Herne Bay Museum and Gallery

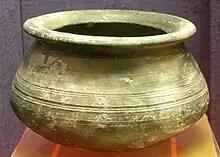
Marshside Bowl: 5th–6th century Saxon bowl found at Marshside

Dr Thomas Armstrong Bowes MA MD FSA (1869–1954) was a local medical doctor, local historian, antiquarian and collector. He rescued stone tools, pottery and artefacts turned up by workmen and builders in the area, benefiting greatly from the constant excavations of F.W.J. Palmer who was Surveyor to the Council between 1891 and 1915. He photographed local historical artefacts to make lantern slides for his lectures. He retired in 1930 and founded the Herne Bay Records Society and Museum in 1932, and donated much of his collection in 1936 to the museum, where it was housed in the hall at 53 Mortimer Street. He was president of the HBRS from 1949 to 1951.